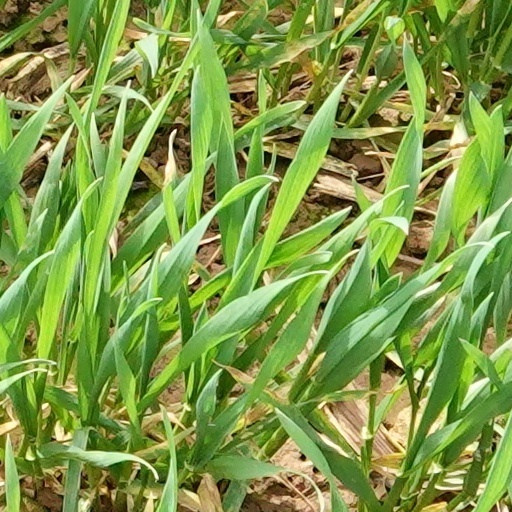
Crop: wheat